Karl Eikenberry

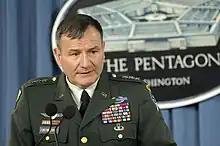
Eikenberry during a press conference at the Pentagon on December 8, 2005.

In the Army, Eikenberry commanded and held staff positions in airborne, ranger, and mechanized infantry units in the United States, Korea, and Europe. He also served as assistant army attaché and later as the defense attaché at the United States embassy in Beijing, People's Republic of China. His other political-military assignments included senior country director for China and Taiwan in the Office of Secretary of Defense, Foreign Area Officer Division Chief and deputy director of the Strategy, Plans and Policy Directorate on the Army Staff, and Director of Strategic Planning and Policy Directorate, United States Pacific Command, Camp Smith, Hawaii.